Mathieu Bénézet

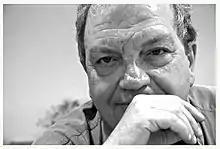
Mathieu Benezet

Mathieu Bénézet (7 February 1946 in Perpignan, Pyrénées-Orientales, – 12 July 2013 in Paris) was a French writer and poet.